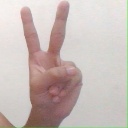
अक्षर: क